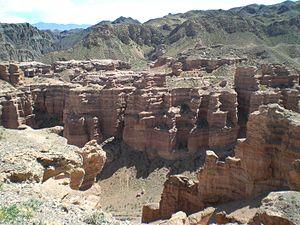
Le parc naturel national de Charyn est un parc naturel créé en 2004 par la Résolution N°213 du gouvernement de la République du Kazakhstan le 23 février 2004. Il est situé à cheval sur le district d'Enbekchikazakh, le district de Raiymbek et le district Ouïghour de l'Oblys d'Almaty au Kazakhstan. La résolution N°21 du gouvernement de la République du Kazakhstan «De l'élargissement du territoire du Parc Naturel National de Charyn» du 6 février 2009 a agrandi le territoire du parc, le faisant passer de 93 150 ha à 127 050 ha.